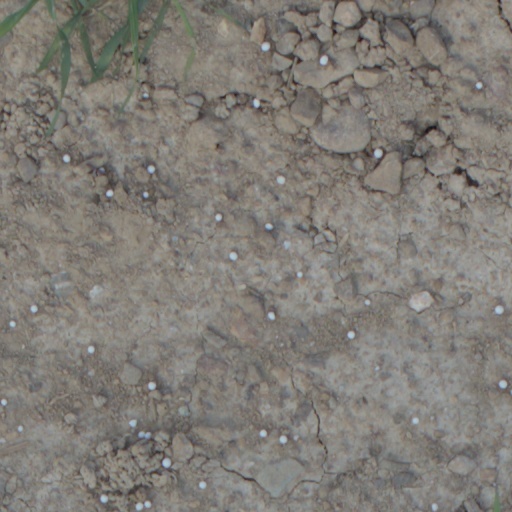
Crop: wheat